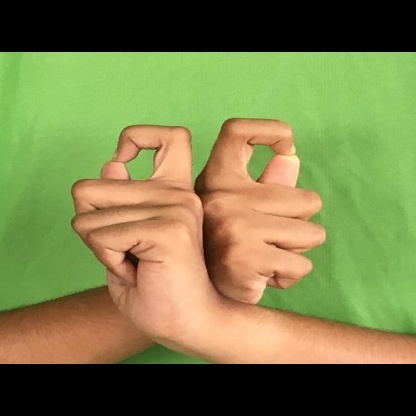
Mudra: Berunda